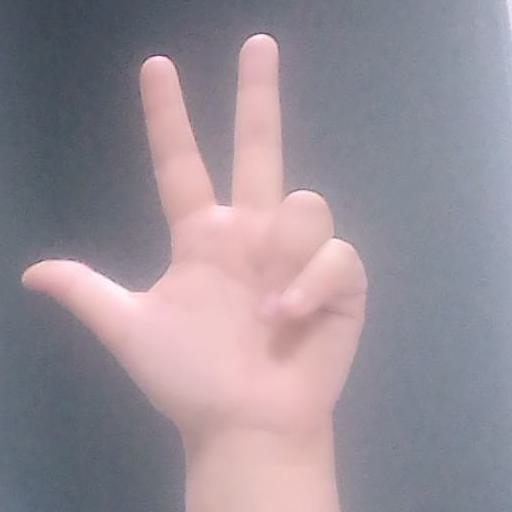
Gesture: three2